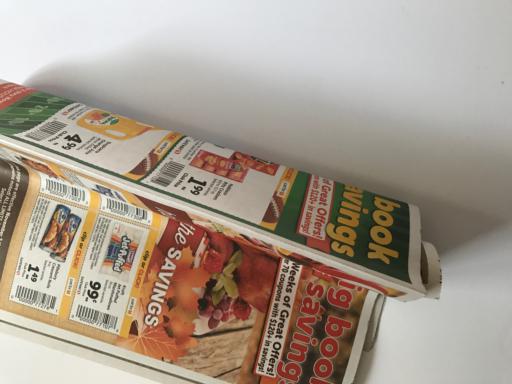
Label: paper